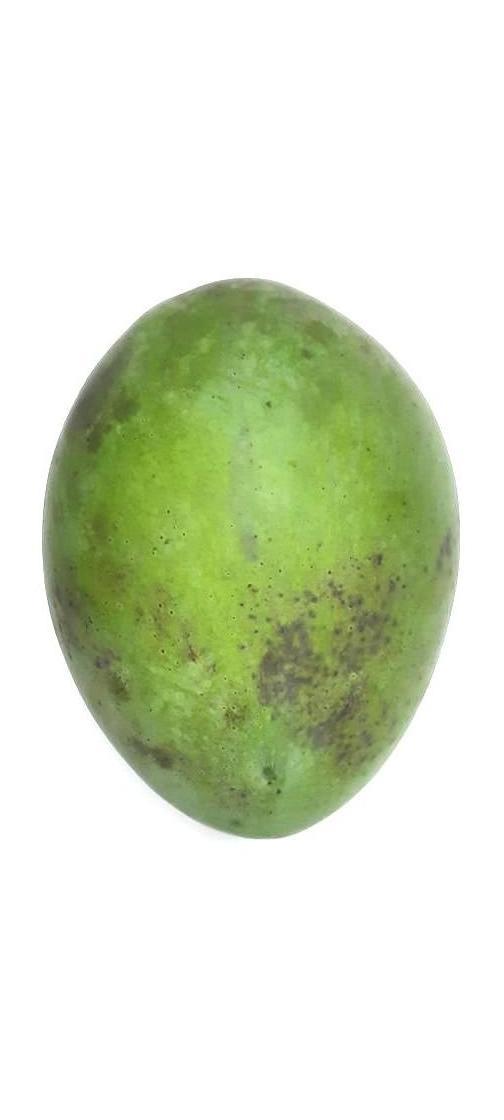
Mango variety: Harivanga